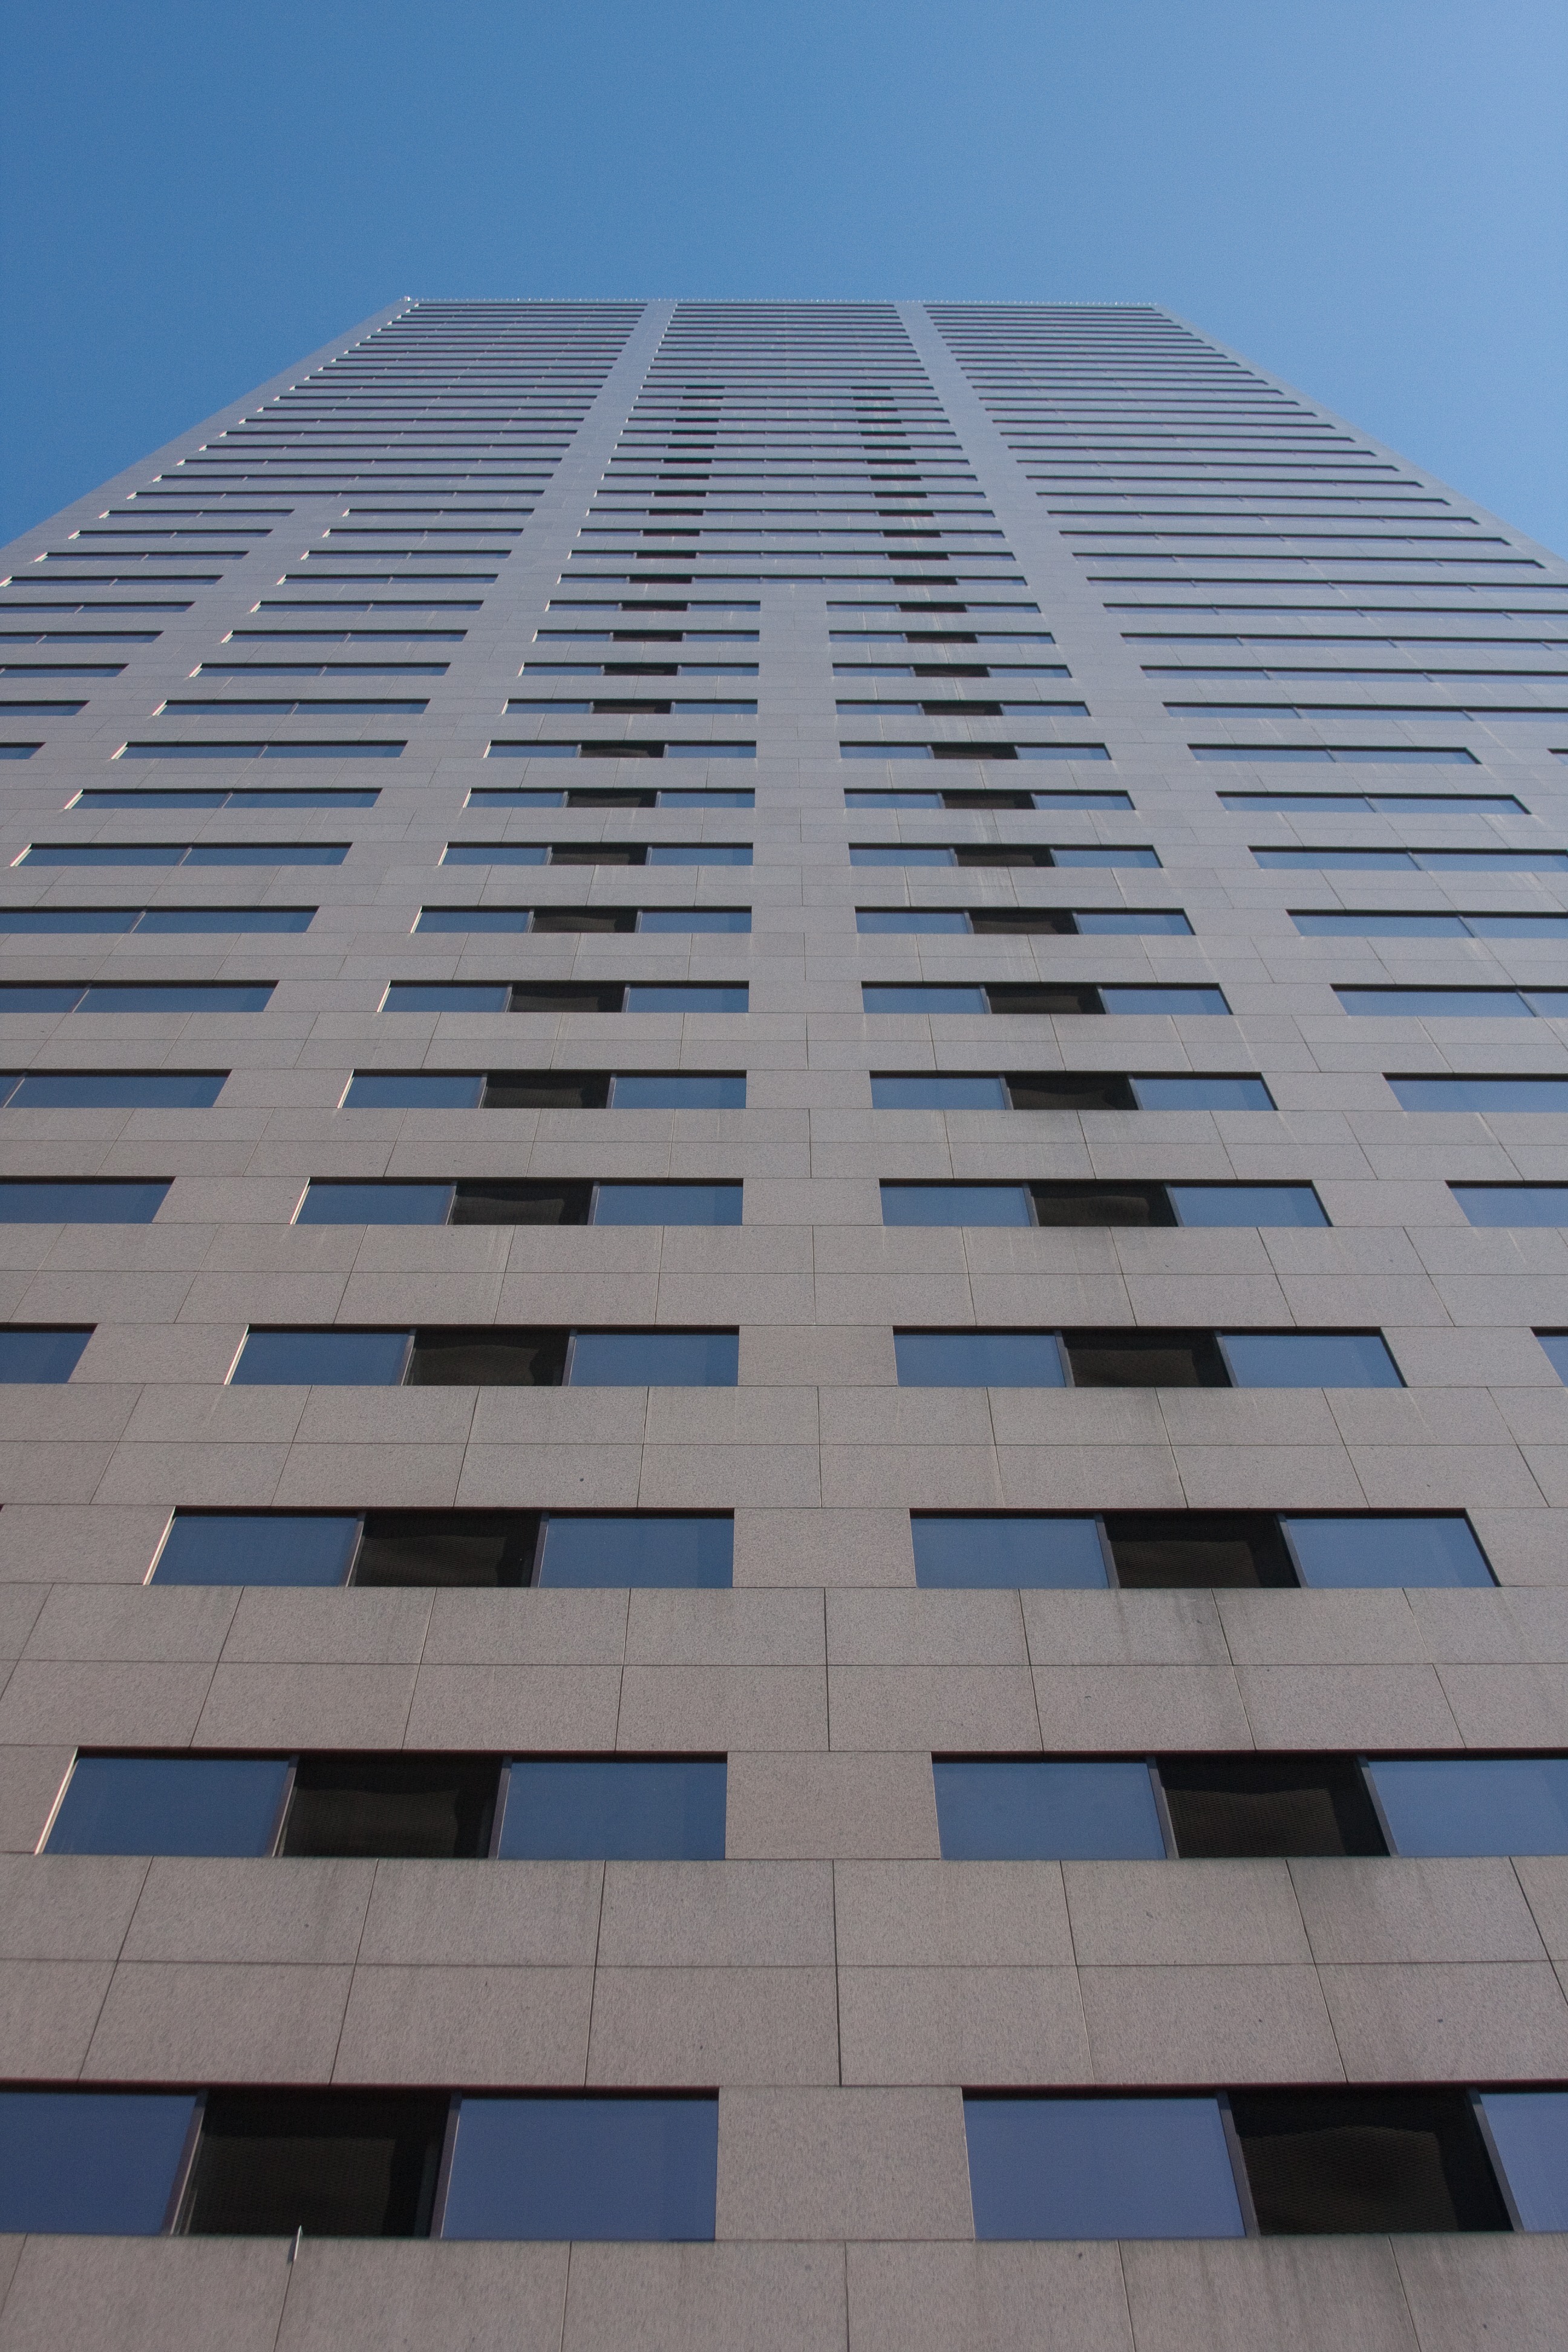
architecture, structure, roof, building, city, skyscraper, urban, wall, downtown, line, reflection, tower, office, brown, landmark, facade, blue, modern, tower block, modern building, design, windows, symmetry, tall, shape, metropolis, daylighting, urban area